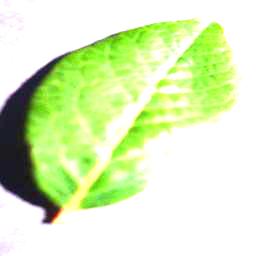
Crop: blueberry
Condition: healthy